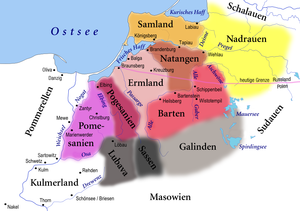
La colonisation germanique de l'Europe orientale, est l'expansion migratoire vers l'est de l'Europe centrale, des populations de langue allemande, survenue au cours du Moyen Âge. La zone territoriale touchée s'étend à peu près de la Slovénie, Styrie et Carinthie vers l'est atteignant les Pays baltes, l'Estonie, la Lettonie et plus au sud, la Transylvanie. L'Ostsiedlung reprenant approximativement une partie du territoire de l'ancienne Germania magna de l'Antiquité.
La Prusse-Orientale est une province allemande, aujourd'hui disparue, qui fit partie du royaume de Prusse de 1773 à 1824 et de 1878 à 1918, puis de l'État libre de Prusse de 1919 à 1945. Située au bord de la mer Baltique, entre la Vistule et le Niémen, sa capitale était la ville de Königsberg.
Les Pogésaniens sont un des onze clans prussiens mentionnés par Peter von Dusburg. Leur clan vivait en Pogésanie, un petit territoire s'étendant entre les rivières Elbląg et Pasłęka. Les Pogésaniens, comme le reste des Prussiens, ont été conquis par les chevaliers teutoniques avant de faire partie du duché de Prusse à partir de 1525, puis de la Prusse-Orientale. Les Pogésaniens ont été germanisés ou polonisés. La vieille langue prussienne a disparu au XVIIᵉ siècle. Ce territoire est maintenant situé dans la voïvodie de Varmie-Mazurie, au nord de la Pologne.
La Varmie est le territoire d'un évêché de l'ancienne Pologne qui avait pour nom Wormjan en vieux-prussien. L'Ermland s'étendait de la lagune de la Vistule à l'intérieur des terres, entre la Pomésanie et la Mazurie jusqu'à la frontière de la Grande-Pologne. Elle fait partie maintenant de la voïvodie de Varmie-Mazurie.
L'histoire de la Pologne commence au Xᵉ siècle, sous le règne de Mieszko Iᵉʳ et de la dynastie Piast. C'est sous son règne que les souverains polonais se convertissent au christianisme. La Pologne devient rapidement au Moyen Âge une puissance régionale, tout en essayant régulièrement de sortir de l'influence du Saint-Empire romain germanique, et de repousser le Drang nach Osten. C'est ainsi qu'à partir du XIIᵉ siècle, le royaume de Pologne doit lutter contre les Chevaliers Teutoniques qui ont colonisé la Prusse et une partie de la Poméranie.